Timeline of the COVID-19 pandemic in Italy

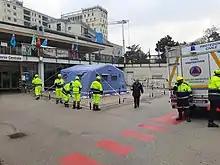

Additional cases involving six minors were identified in Lombardy. A 4-year-old girl from Castiglione d'Adda was admitted to Policlinico San Matteo in Pavia, and a 15-year-old was hospitalised in Seriate Hospital in Bergamo. Two 10-year-olds from Cremona and Lodi tested positive and were discharged. A 17-year-old from Valtellina who attended a school in Codogno, and a school friend from Sondrio, also tested positive. Officials in Apulia confirmed that a 33-year-old man from Taranto, who returned from Codogno on 24 February, tested positive and was admitted to San Giuseppe Moscati Hospital. A close advisor to Lombardy governor Attilio Fontana tested positive for SARS-CoV-2. Although Fontana tested negative, he decided to put himself in preventive isolation as well. Officials in Campania confirmed two new cases. A 24-year-old woman from Caserta, who had visited Milan, tested positive. A 25-year-old Ukrainian woman from Cremona, who previously visited Lombardy, tested positive at a hospital in Vallo della Lucania. Both were transferred to Hospital Domenico Cotugno in Naples, where they underwent isolation.